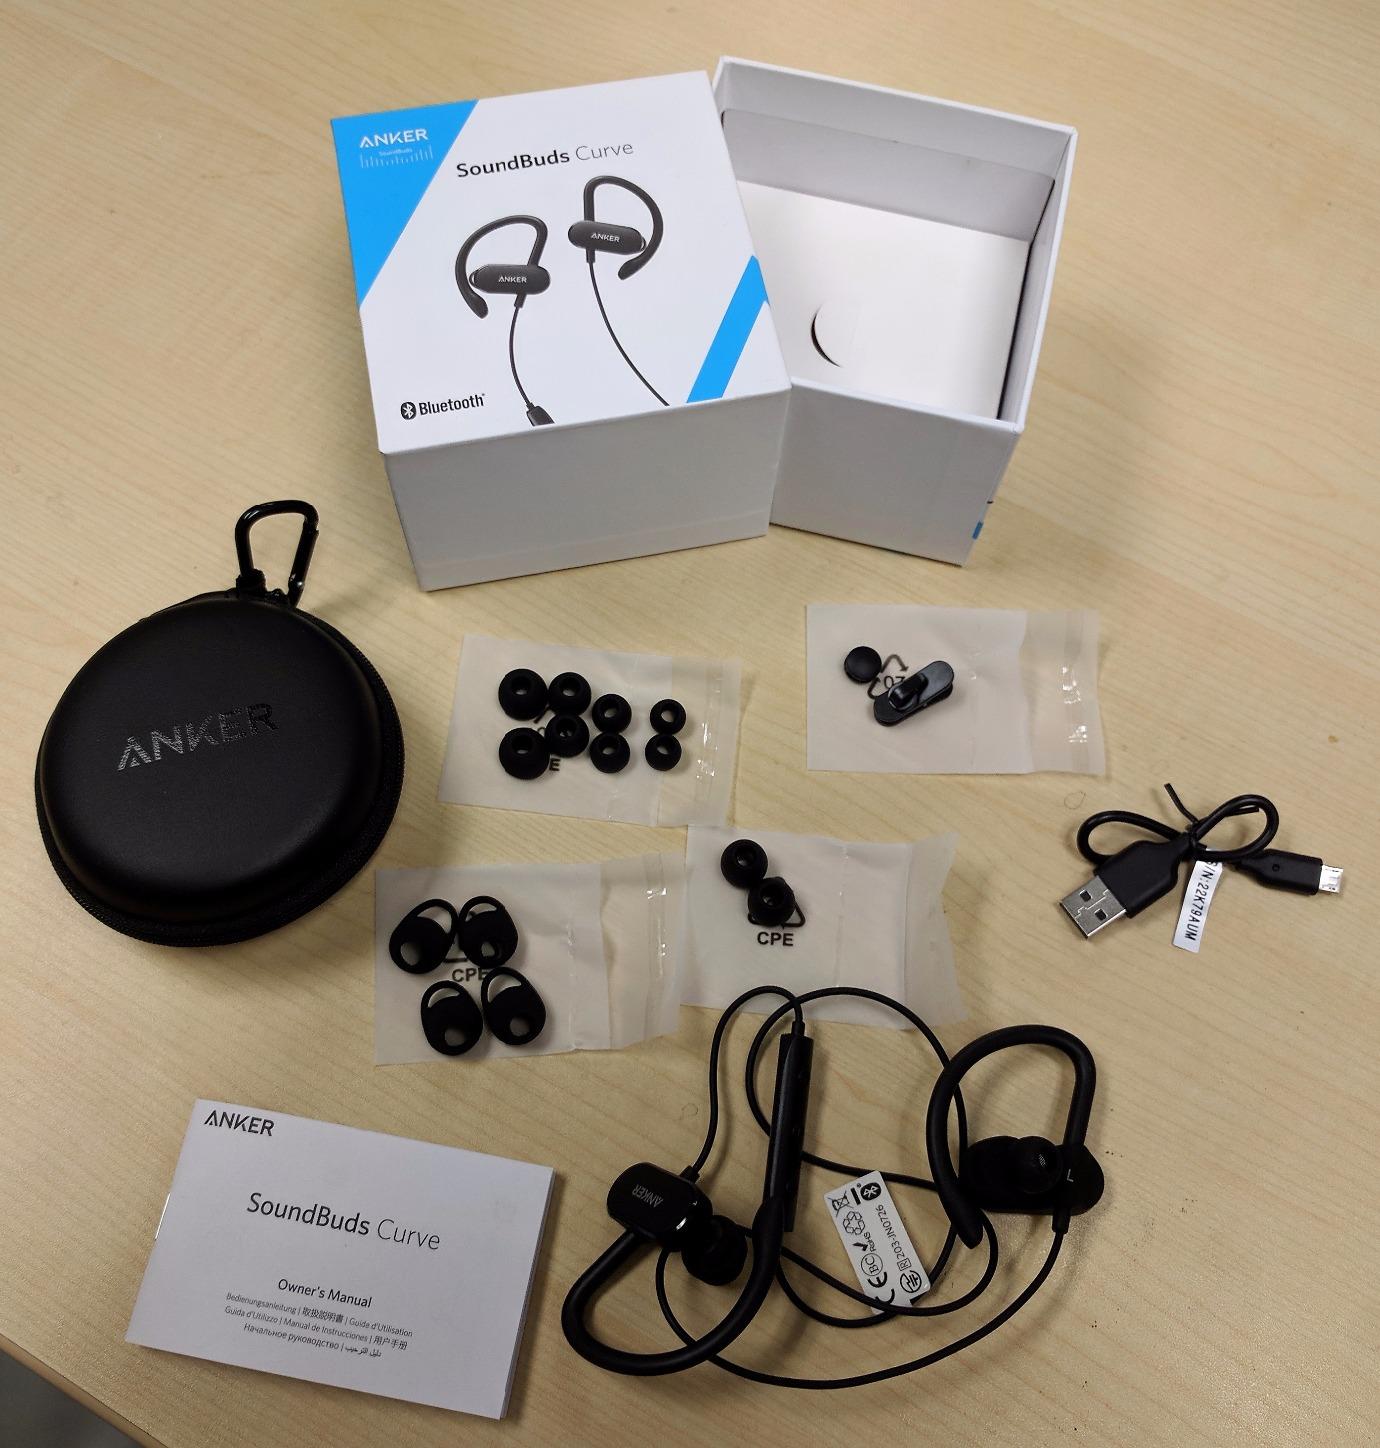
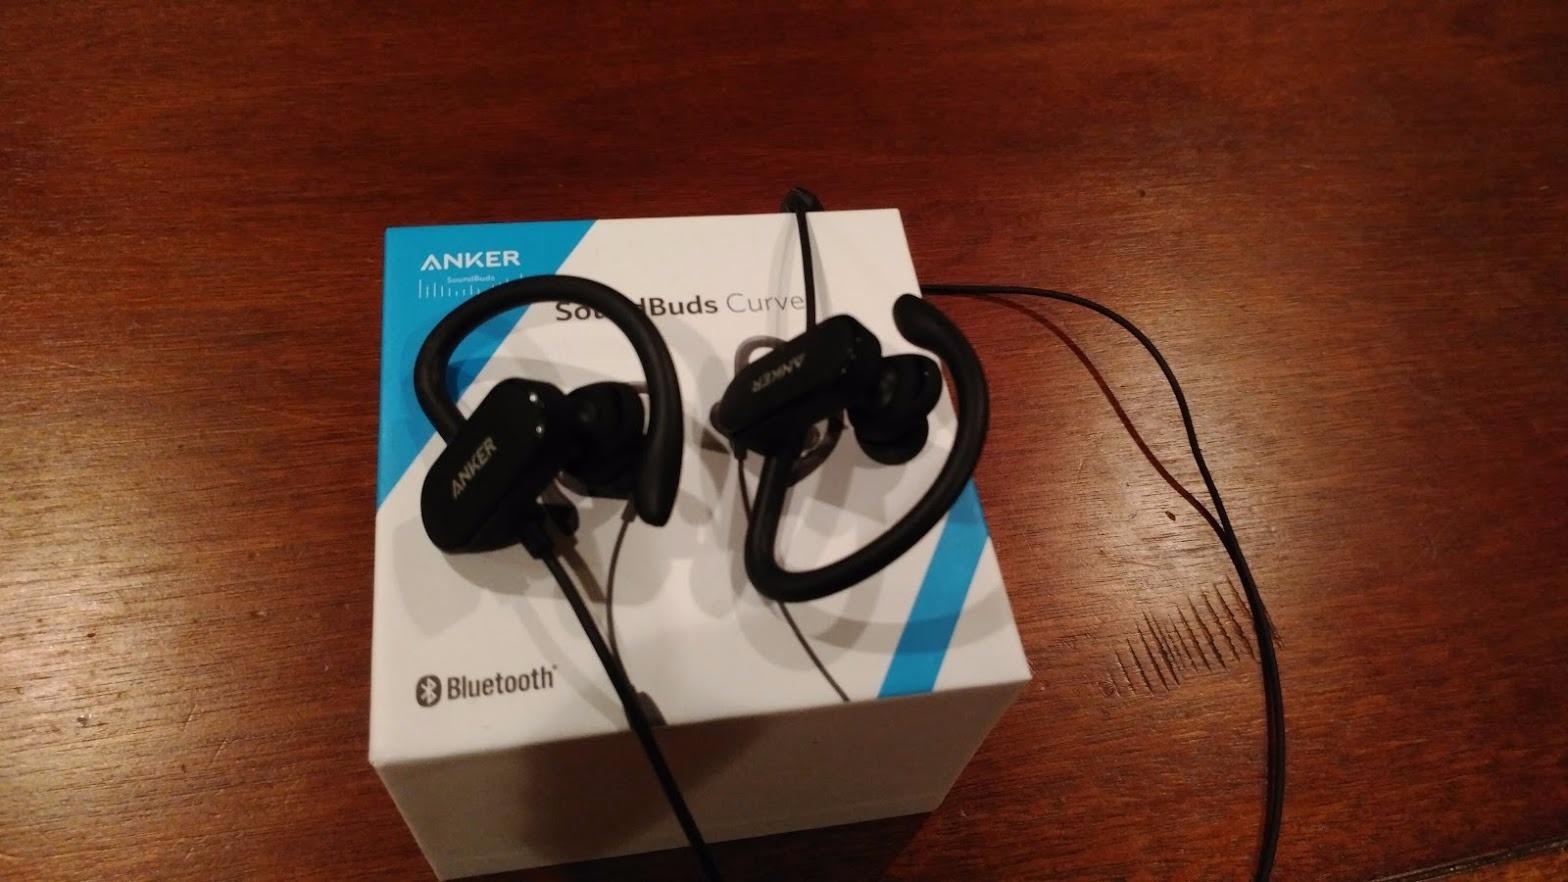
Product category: headphones
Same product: yes